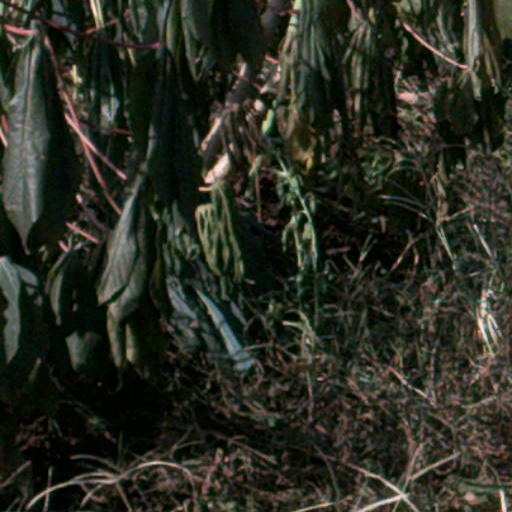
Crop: cassava